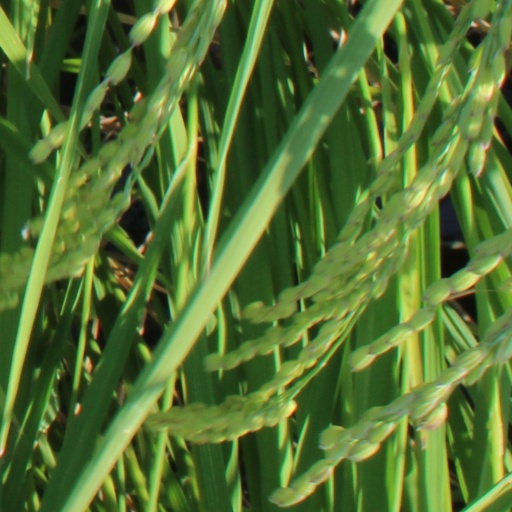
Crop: rice